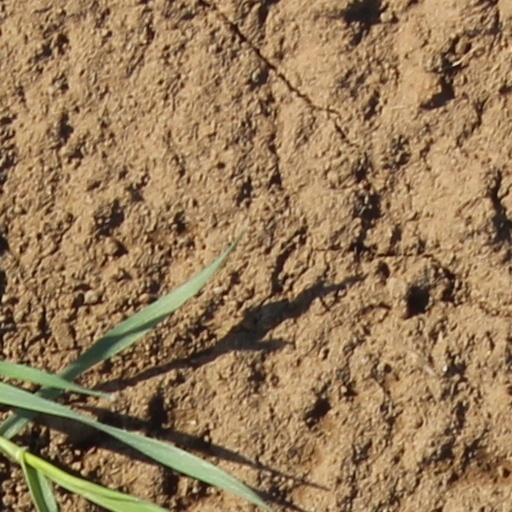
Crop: wheat